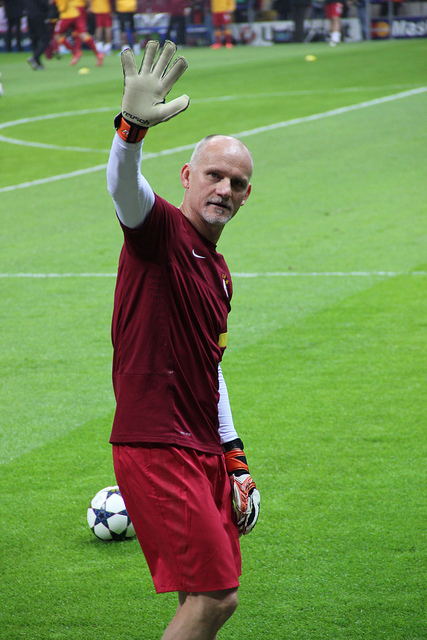
một nam thủ môn đang giơ tay lên cao ở trên sân